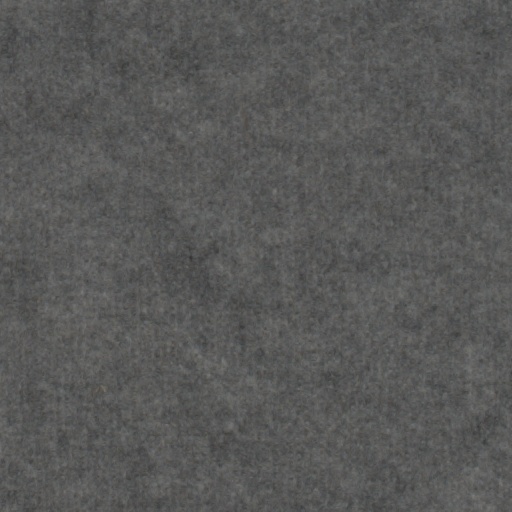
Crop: wheat